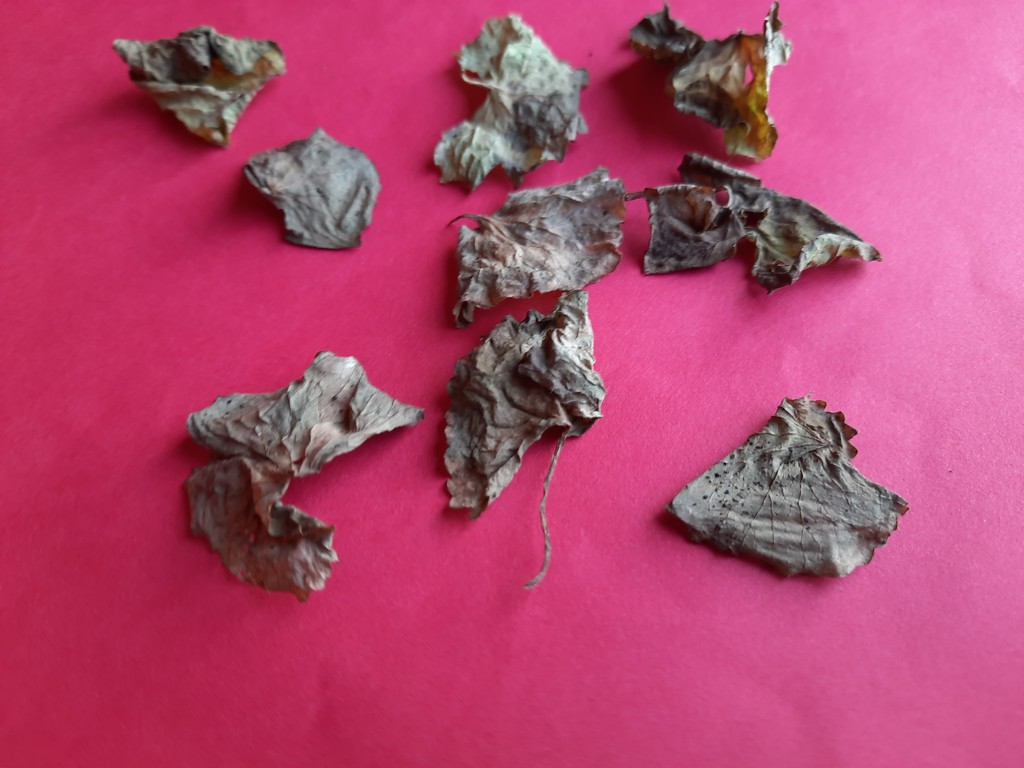
Label: Dried